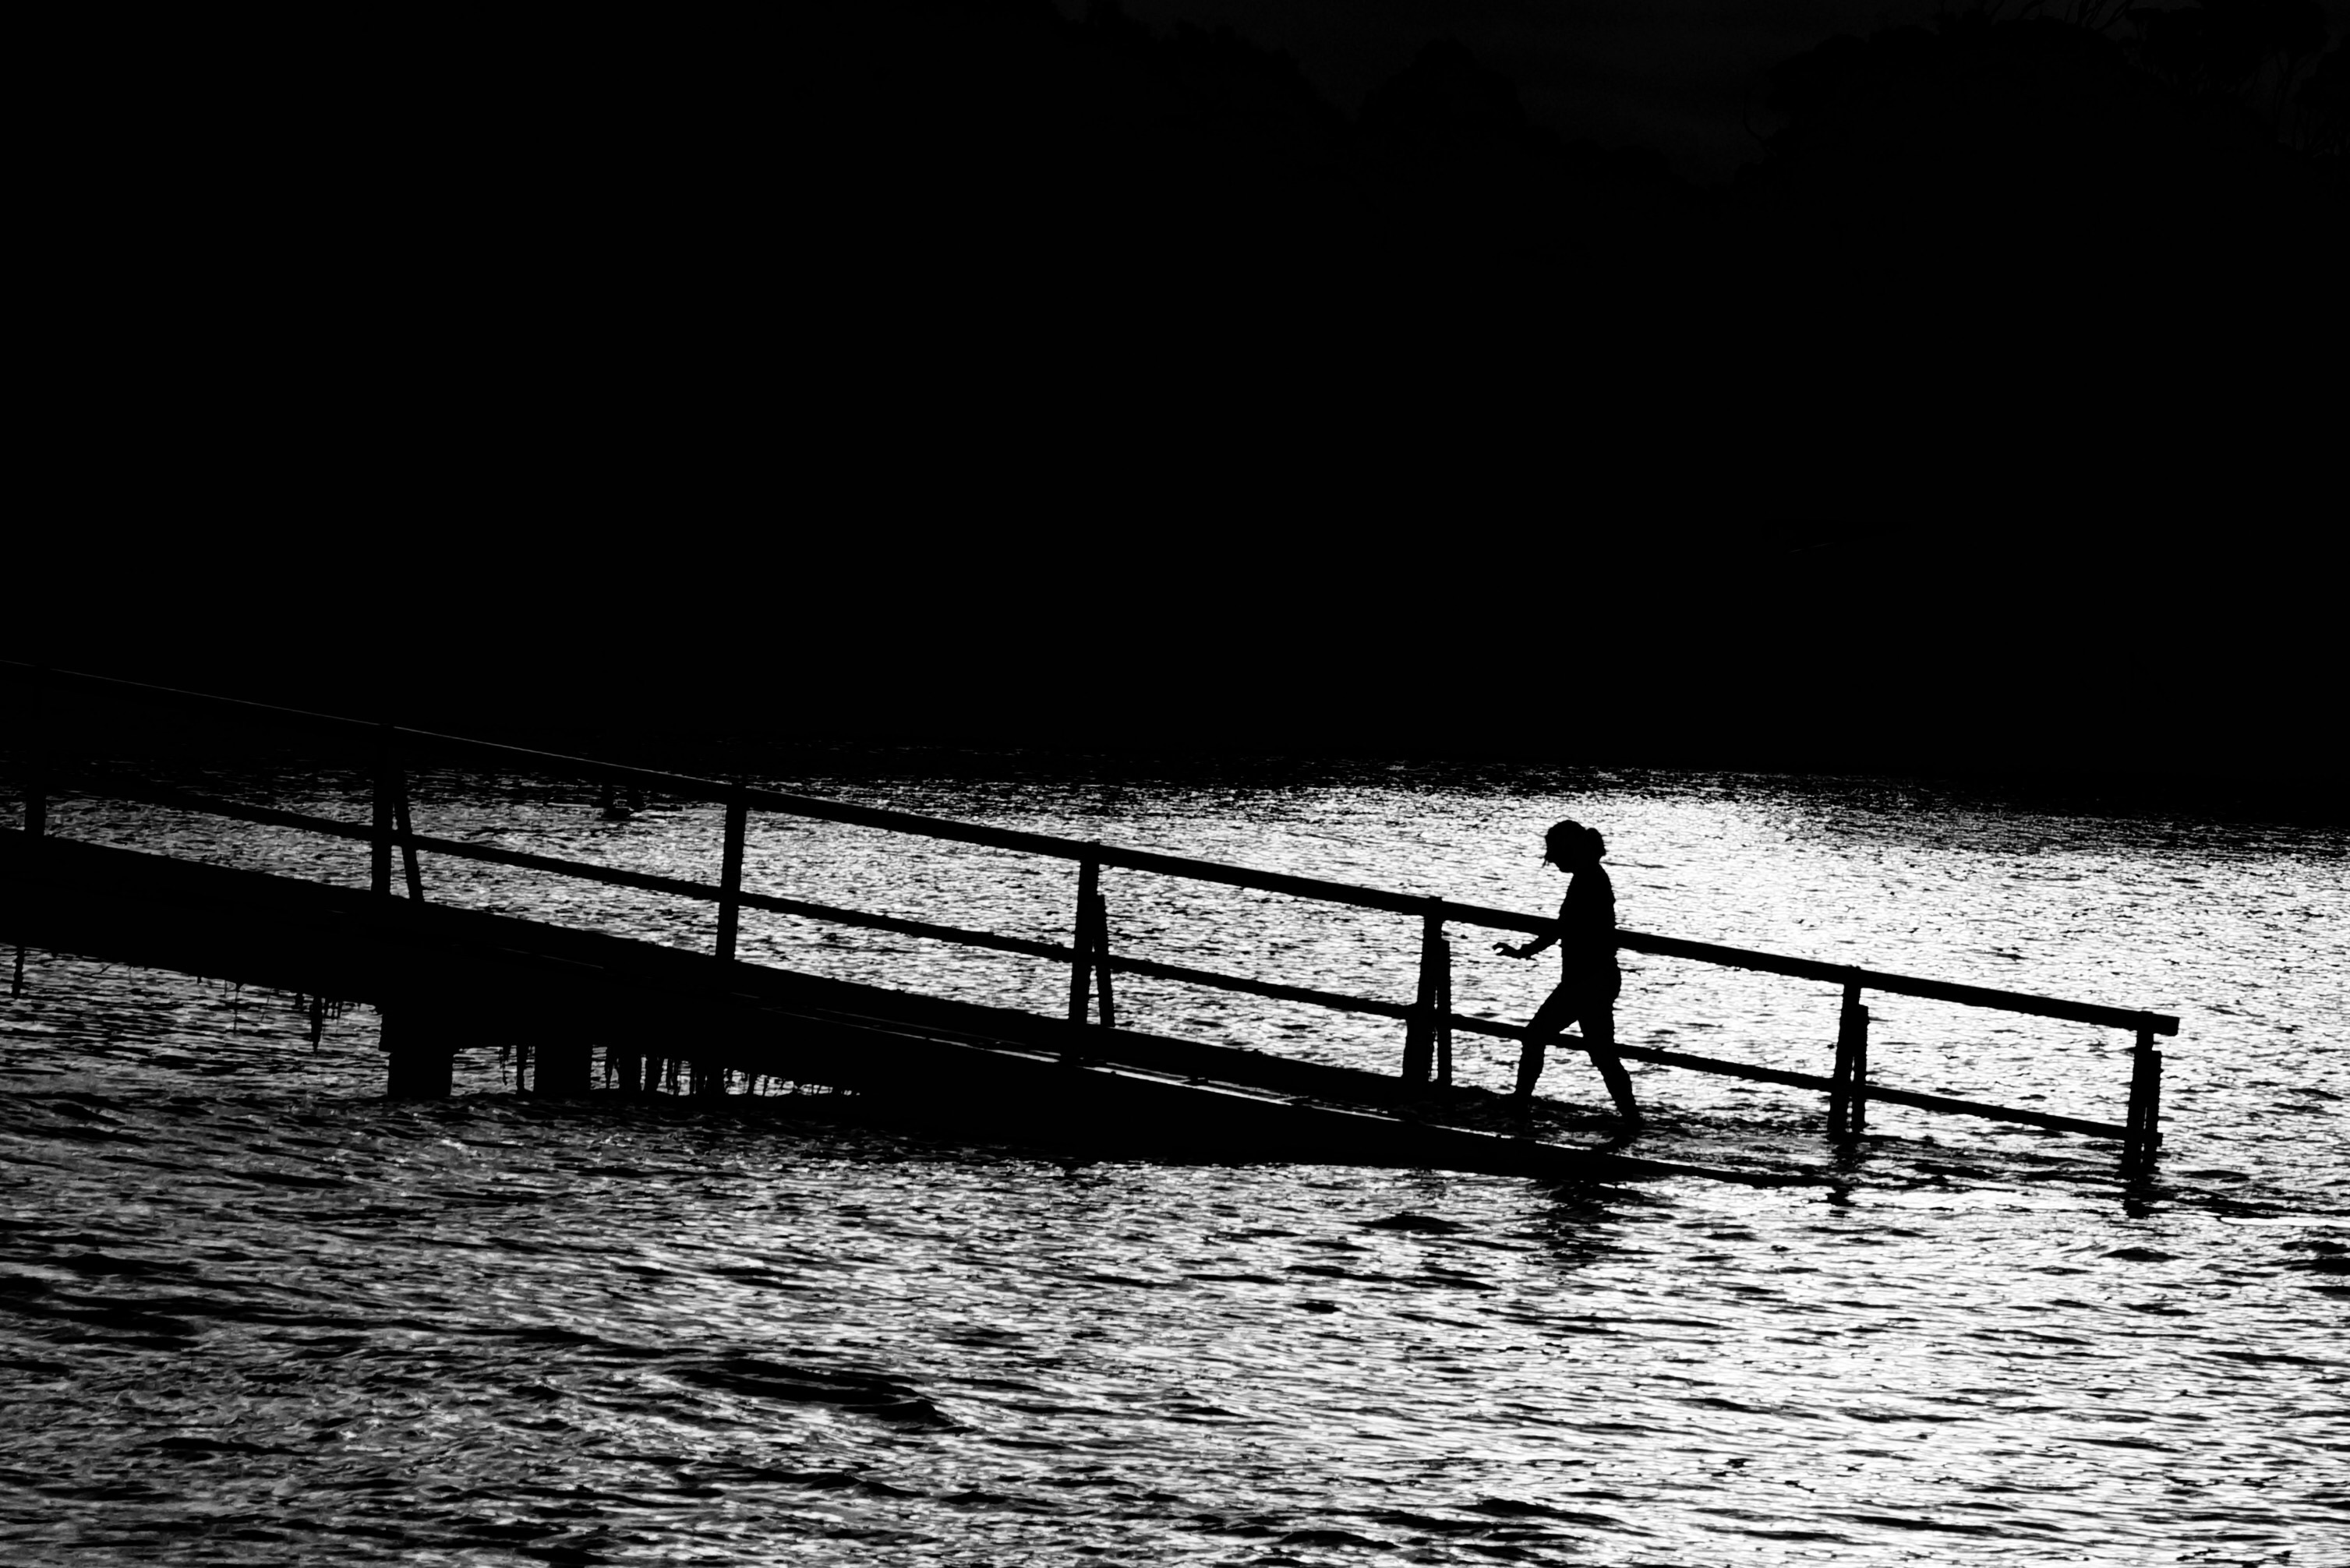
sea, water, ocean, walking, person, black and white, boat, texture, wave, lake, pier, ripple, reflection, vehicle, darkness, black, jetty, monochrome, surface, silhouettes, sunken, monochrome photography, inclining, sloped, bcklight